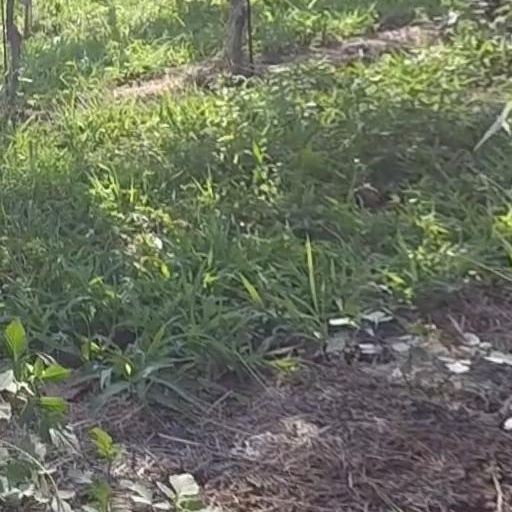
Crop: grape